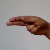
The image shows a hand gesture representing the letter 'H' in Indian Sign Language.